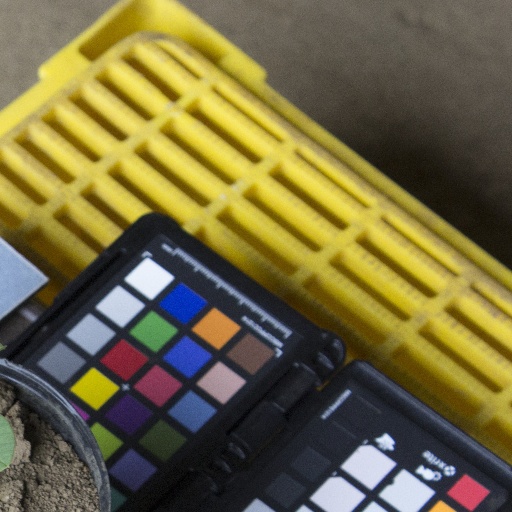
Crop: soybean